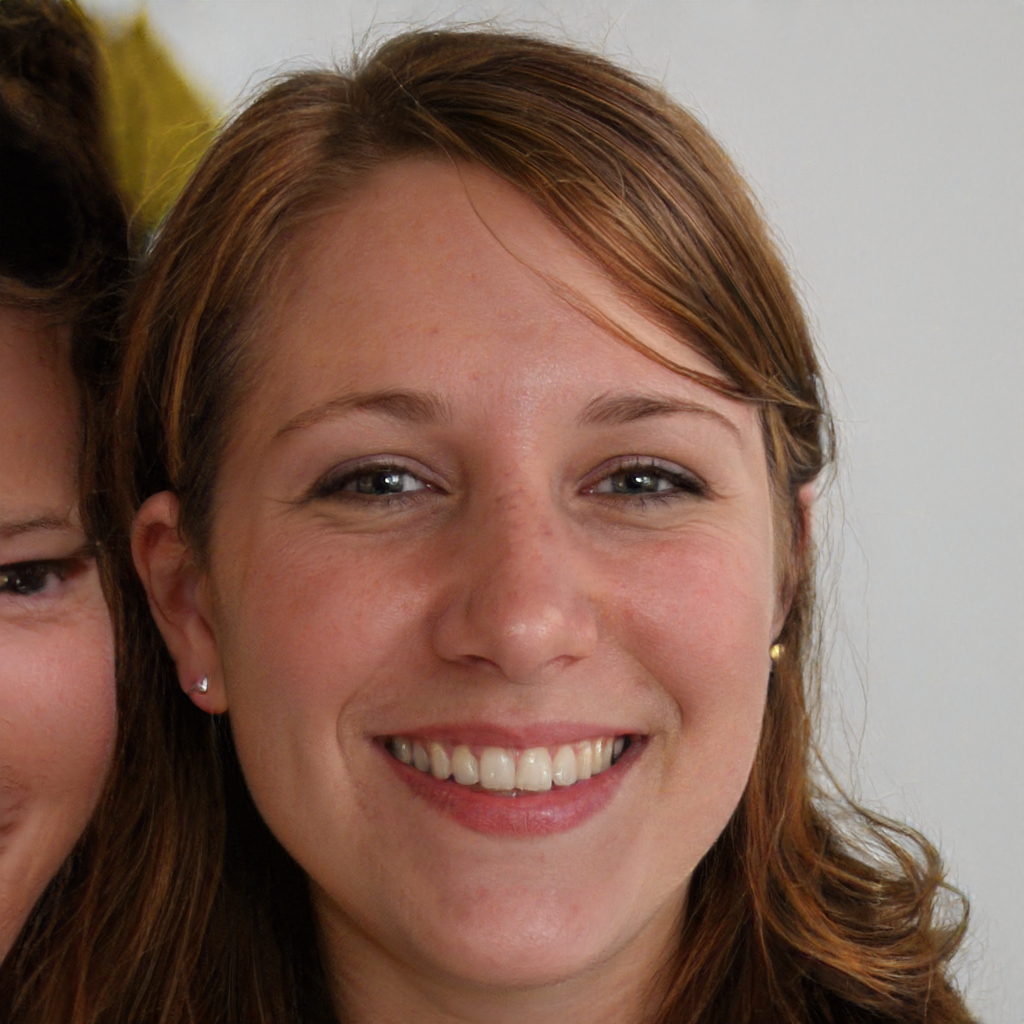
Label: Colored